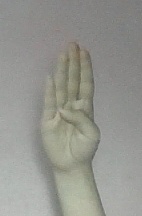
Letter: kaaf